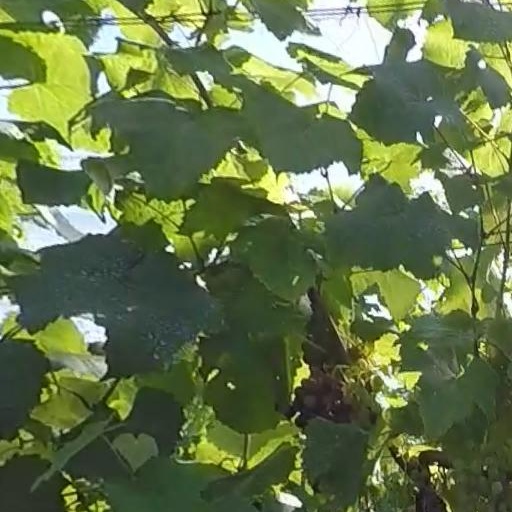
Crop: grape